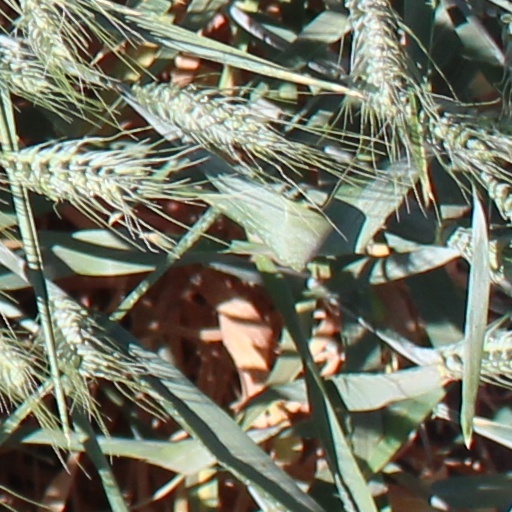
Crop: wheat